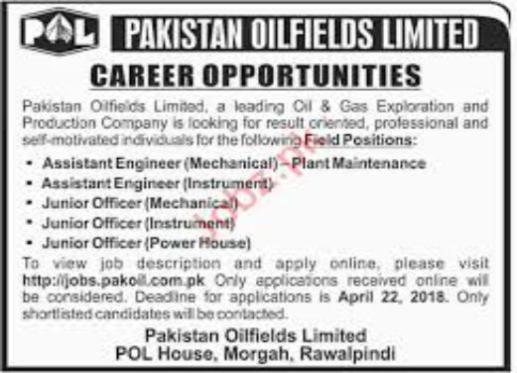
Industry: Transportation